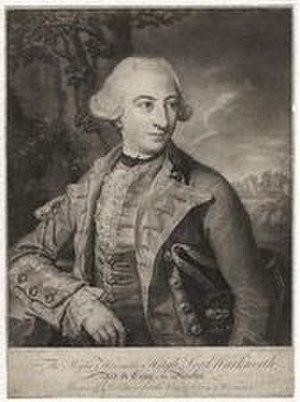
John Finlayson, né vers 1730, et mort en 1776, est un graveur anglais.